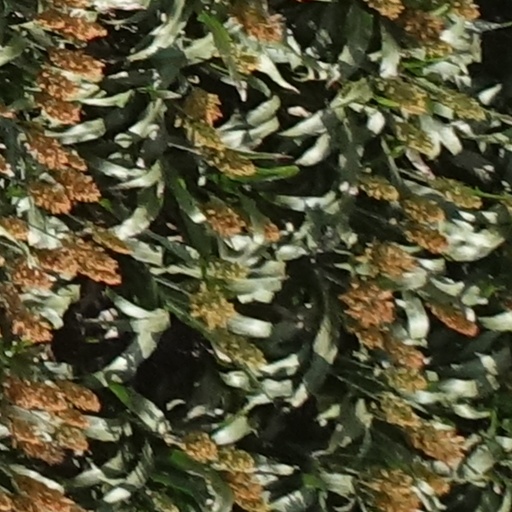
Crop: sorghum